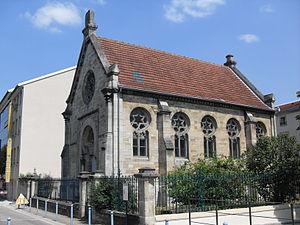
France, Bar-le-Duc, Meuse (55) - La synagogue.
La présente liste de synagogues de France ne se veut pas exhaustive.
La synagogue de Bar-le-Duc est une synagogue située à Bar-le-Duc dans le département de la Meuse en région Lorraine.
Ce tableau présente la liste de tous les monuments historiques classés ou inscrits dans la ville de Bar-le-Duc, Meuse, en France.